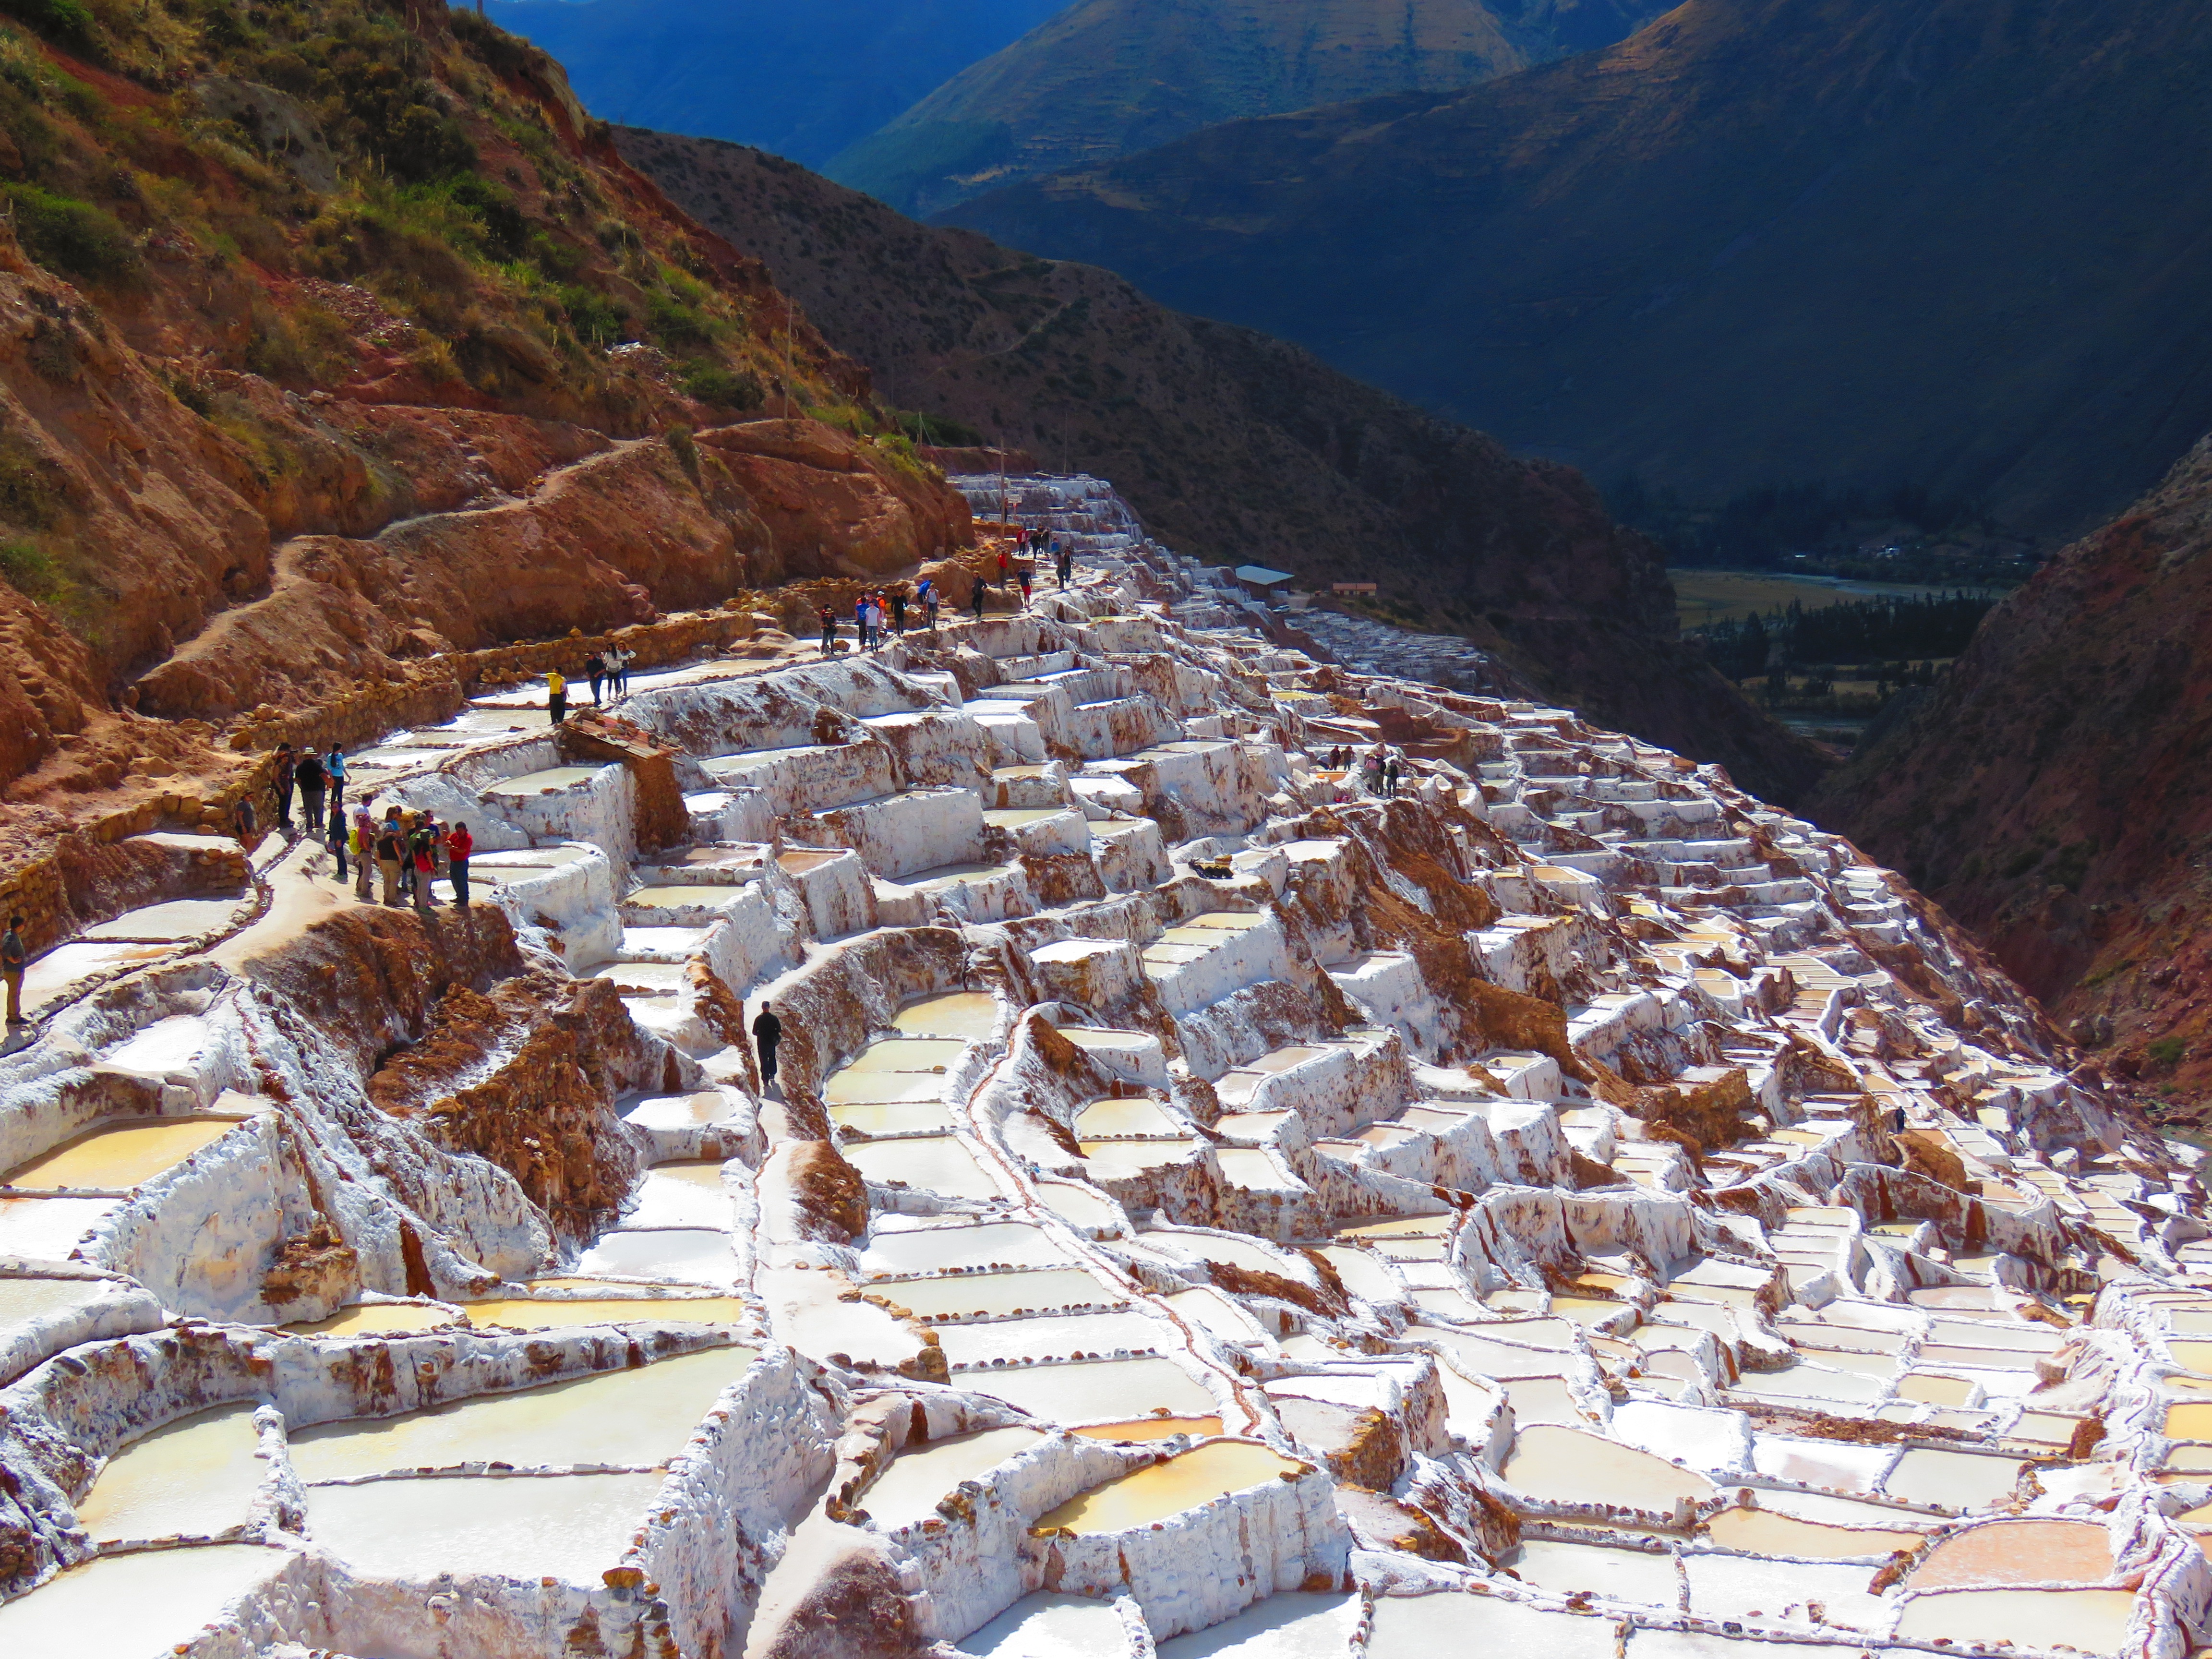
landscape, water, mountain, white, valley, mountain range, salt, peru, geology, plateau, wadi, aerial photography, salinas of maras, ancient history, mountainous landforms, geological phenomenon